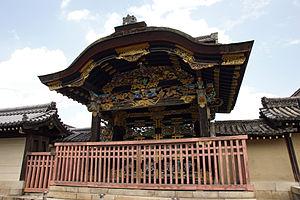
Le château de Fushimi, également connu sous le nom de château de Momoyama ou château de Fushimi-Momoyama, est un château situé dans le quartier de Fushimi-ku à Kyoto. La structure actuelle est une réplique de 1964 de l'original construit par Hideyoshi Toyotomi.
Les jardins de Kew sont un ensemble de jardins et de serres situés entre les quartiers de Richmond upon Thames et de Kew, à l'ouest de Londres. Sur une superficie de 121 hectares, ils abritent l'une des plus importantes collections de plantes du monde — plus de 30 000 espèces de végétaux — et un centre de recherche en botanique réputé. Leur herbier est également l'un des plus grands du monde, avec plus de sept millions de spécimens. Fondé en 1759, ce lieu devenu emblématique de l'époque victorienne, qui accueille chaque année deux millions de visiteurs, a été inscrit en juillet 2003 sur la liste du patrimoine mondial établie par l'UNESCO.
Le terme « trésor national » est utilisé au Japon depuis 1897 pour désigner les biens les plus précieux du patrimoine culturel du Japon bien que la définition et les critères aient changé depuis la création du terme. Les bâtiments des temples bouddhistes de cette liste ont été classés Trésors nationaux du Japon quand la loi pour la protection des biens culturels est entrée en vigueur le 9 juin 1951. Les pièces sont choisies par le ministère de l'Éducation, de la Culture, des Sports, des Sciences et de la Technologie sur le fondement de leur « valeur artistique ou historique particulièrement élevée ». Cette liste présente 152 entrées de bâtiments de temples Trésors nationaux de la fin du VIIᵉ siècle classique au début de l'époque d'Edo moderne du XIXᵉ siècle. Le nombre d'édifices répertoriés dans cette liste est supérieur à 152, parce que, dans certains cas, des groupes de bâtiments liés entre eux sont réunis pour former une seule entrée. Les structures comprennent des bâtiments principaux tels que le kon-dō, le hon-dō, le butsuden, des pagodes, des portes, un beffroi, des couloirs et d'autres bâtiments et édifices qui font partie d'un temple bouddhiste.